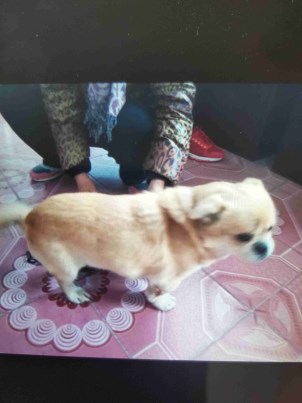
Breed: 3336-n000121-chinese_rural_dog